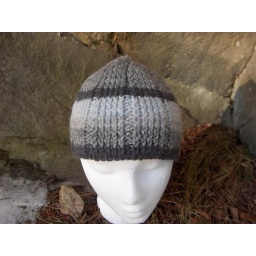
These striped hats are available in many colors!